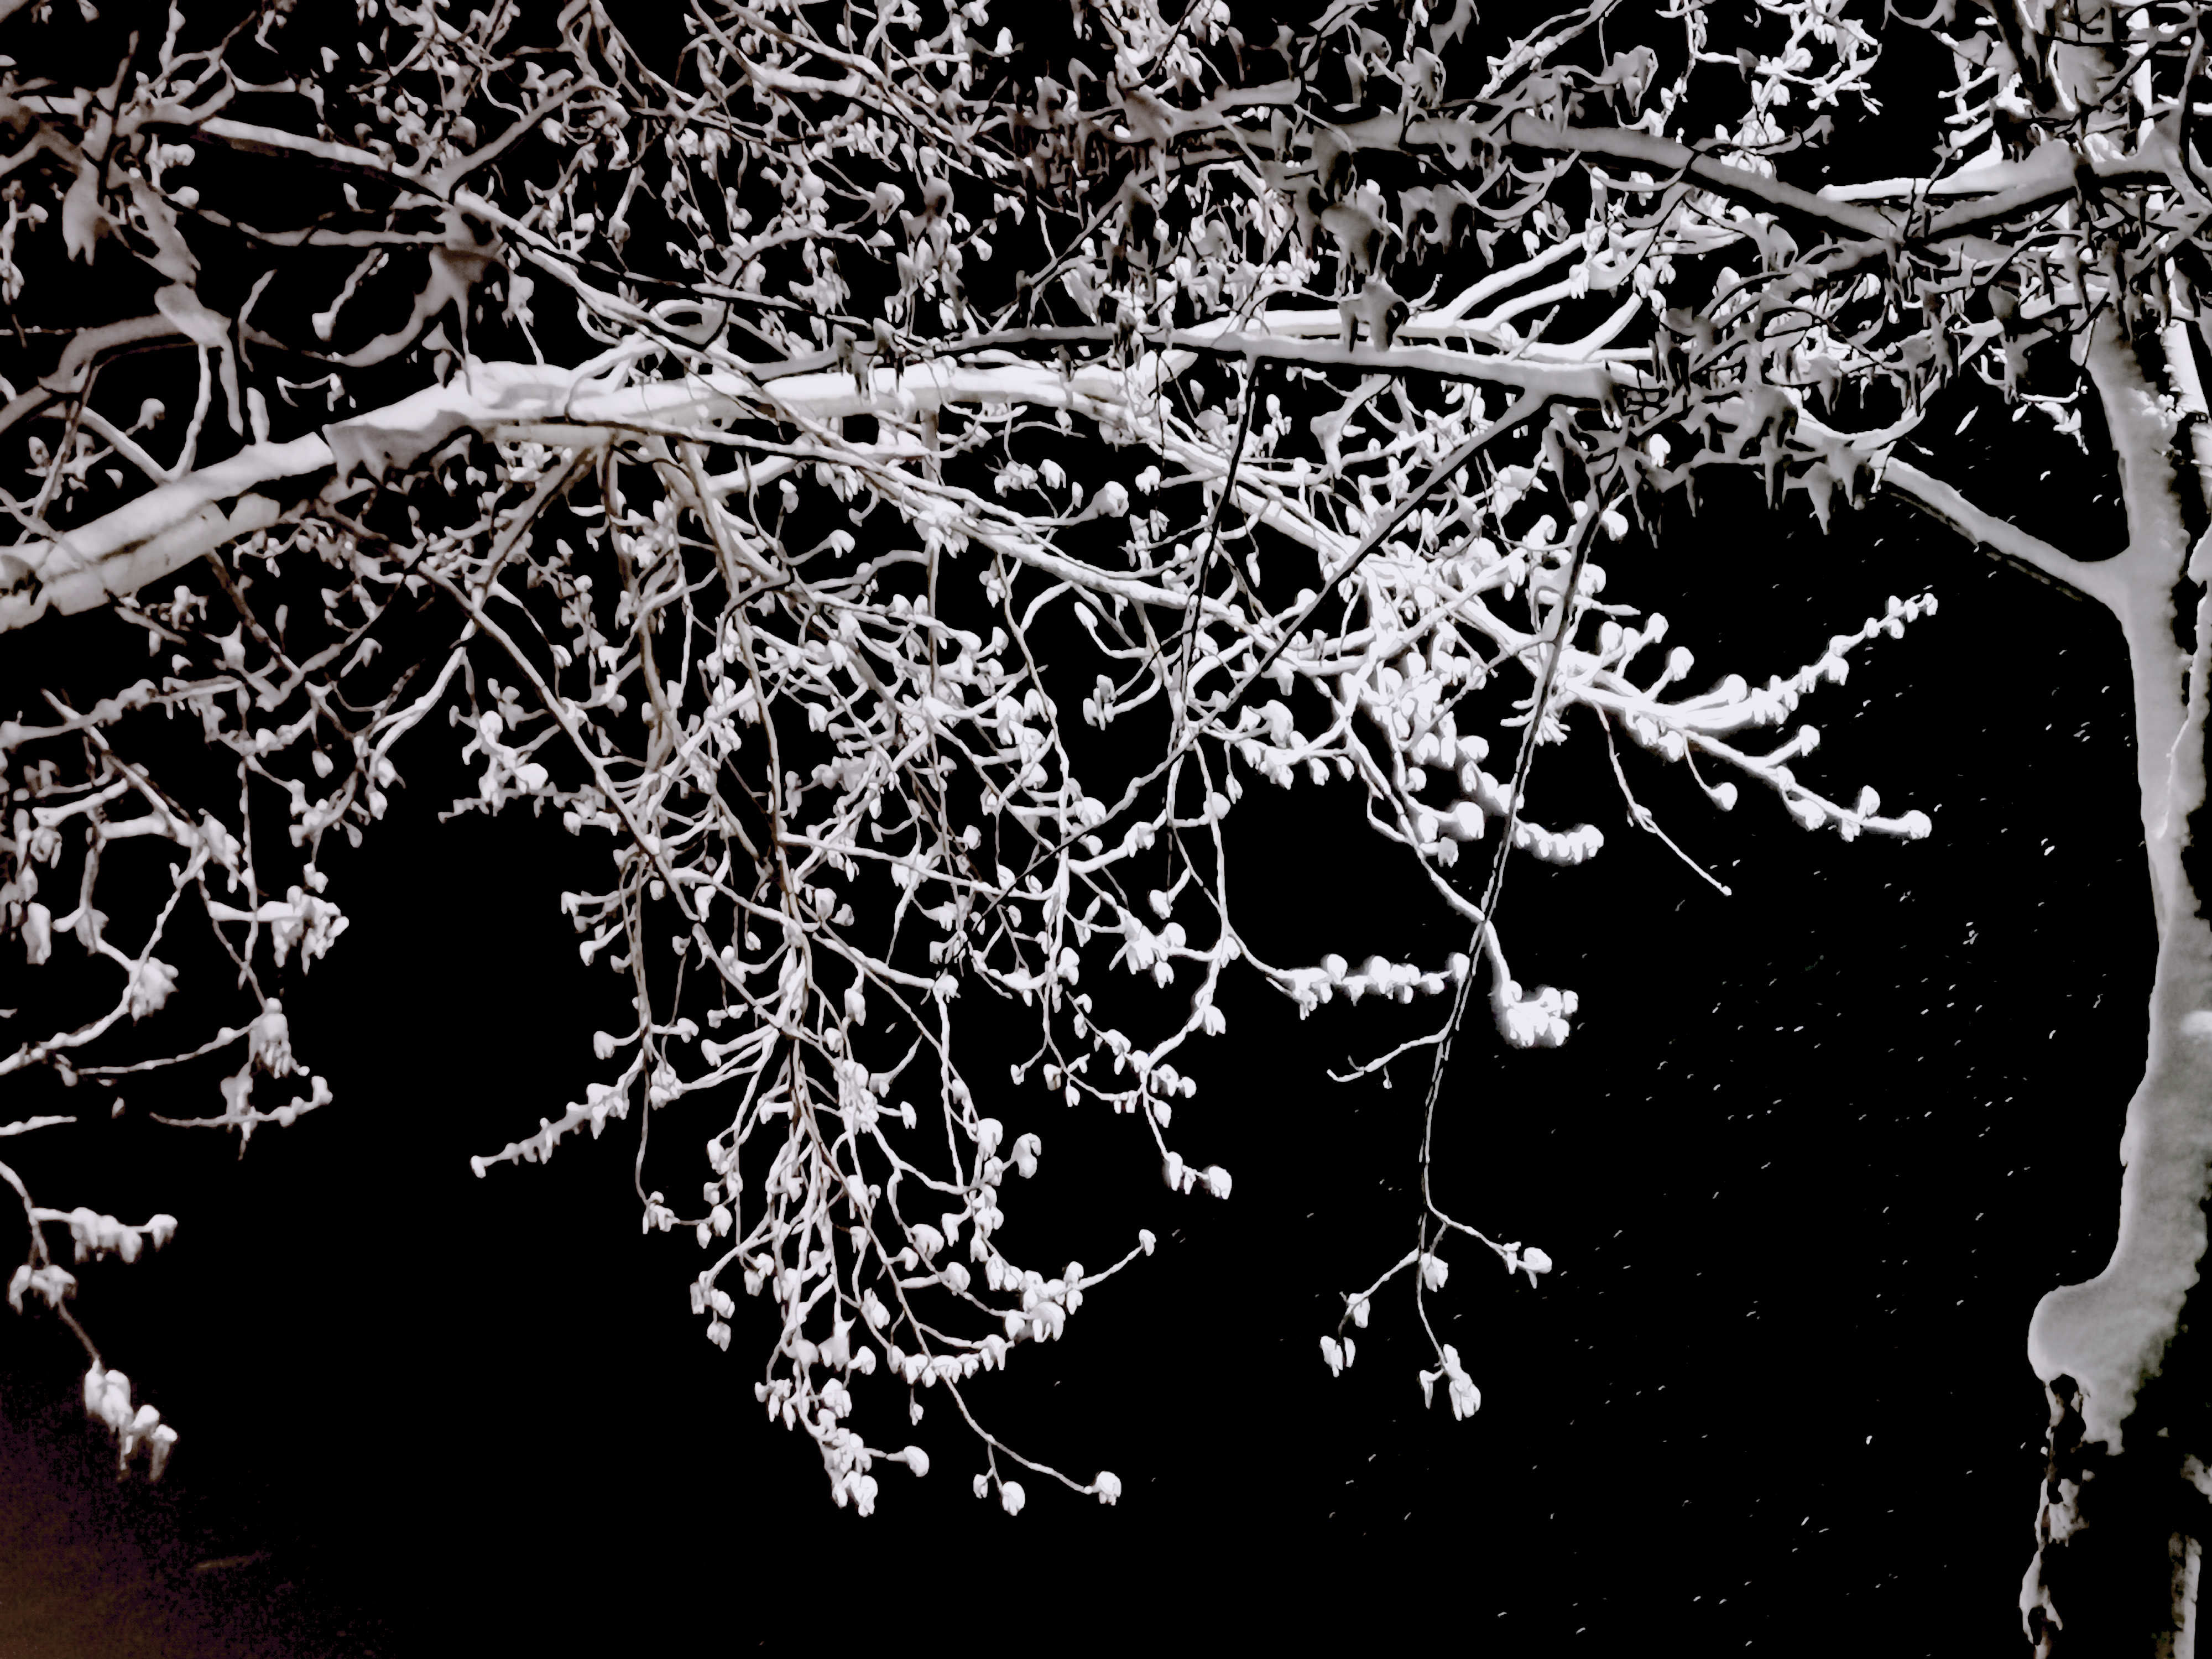
tree, snow, darkness, plant, vertebrate, twig, branch, organism, mammal, vegetation, grass, black and white, art, font, woody plant, adaptation, terrestrial plant, pattern, freezing, symmetry, water, monochrome photography, monochrome, trunk, soil, visual arts, embellishment, illustration, drawing, frost, conifer, winter, line art, forest, plant stem, printmaking, still life photography, subshrub, road surface, pine family, night